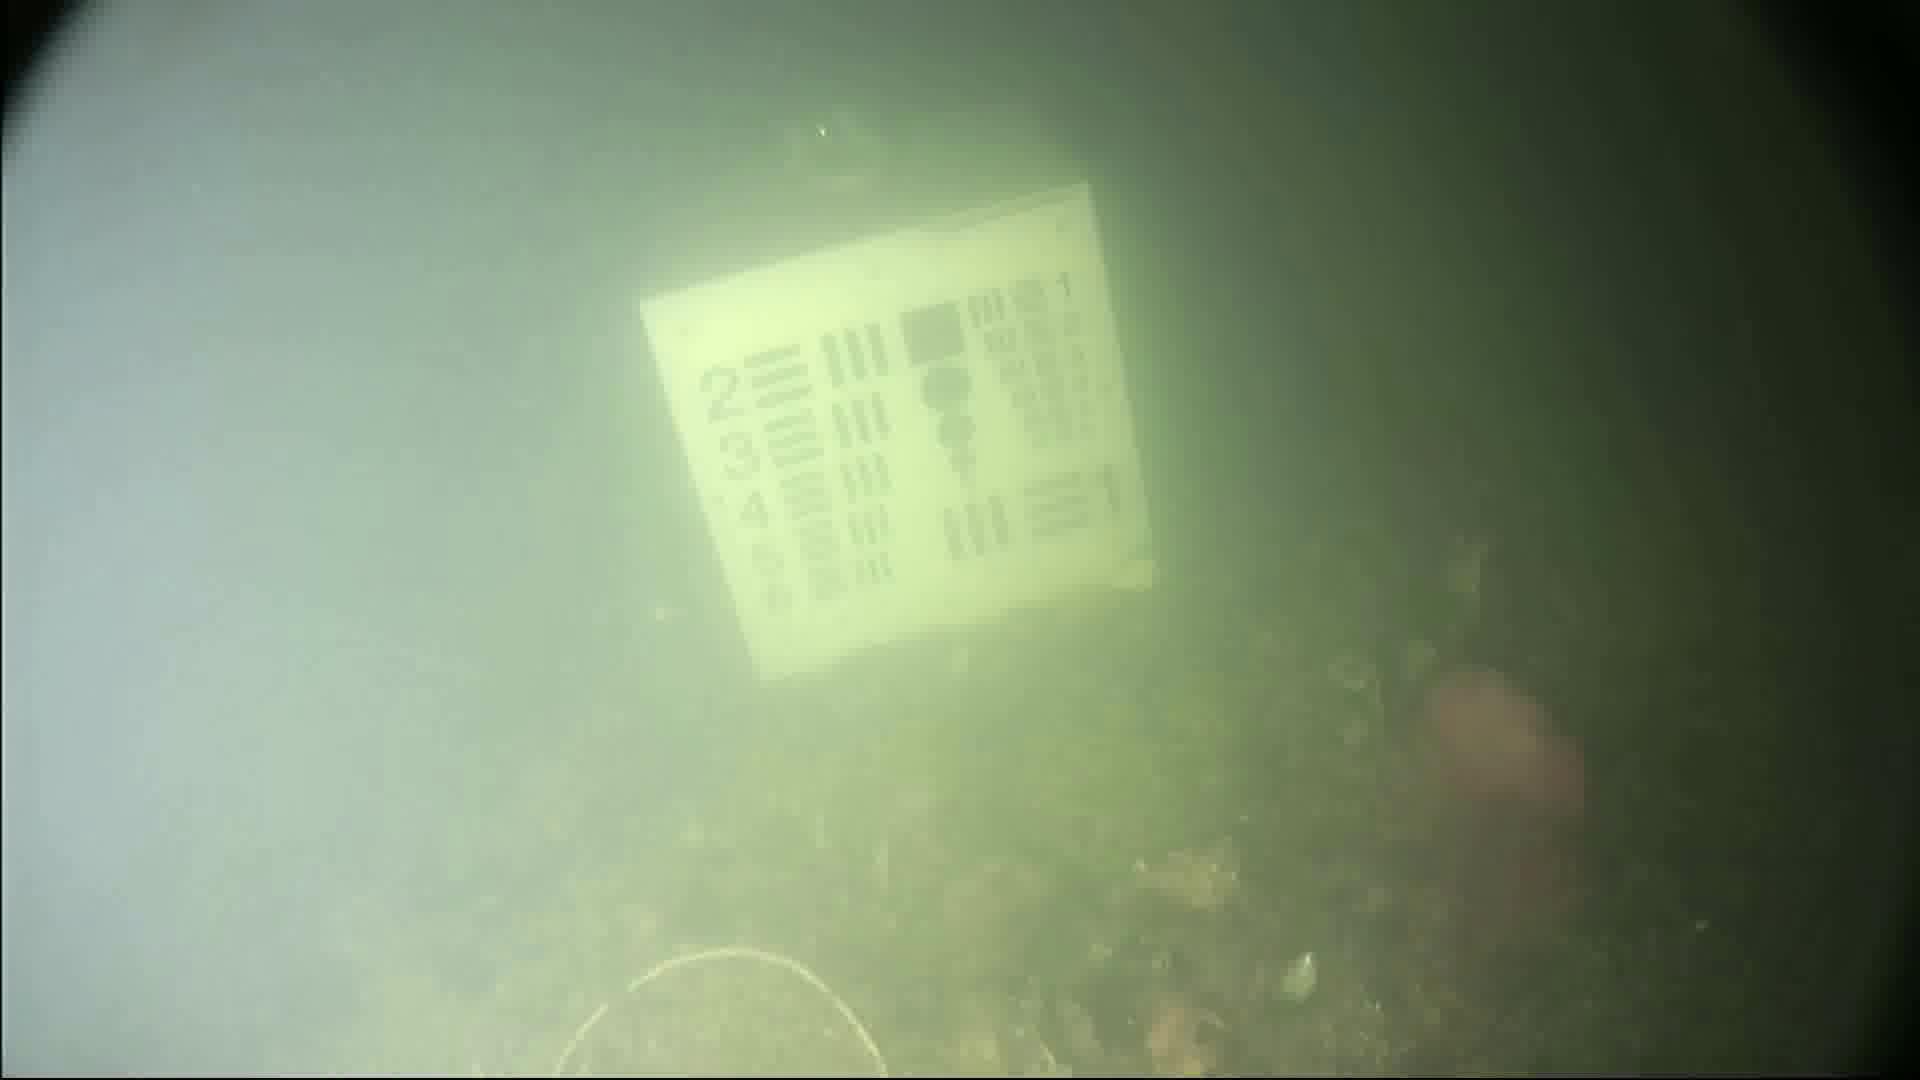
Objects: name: fish